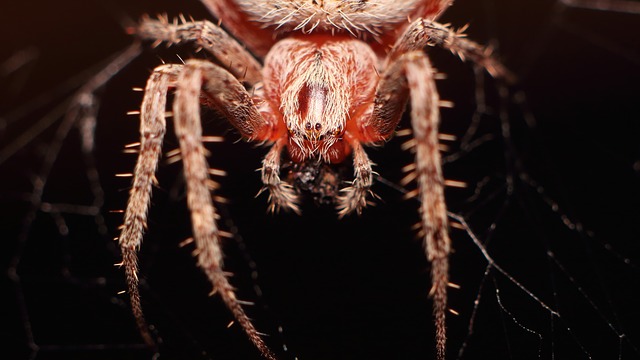
Label: spider